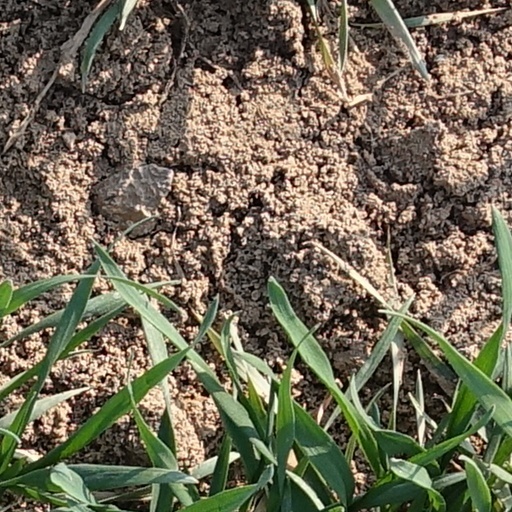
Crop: wheat